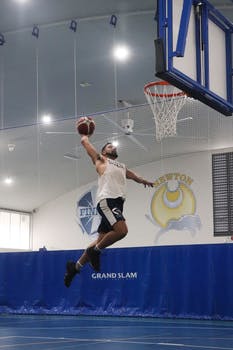
Label: No Watermark